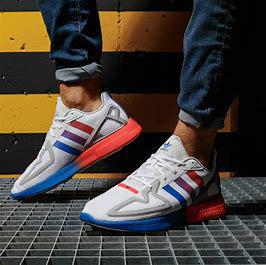
Brand: Adidas
Model: ZX 2K Flux